Strumica Fortress

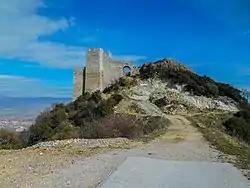
The North Tower

The Strumica Fortress, better known as the Czar's Towers, is a historical complex in eastern North Macedonia, overlooking the city of Strumica.